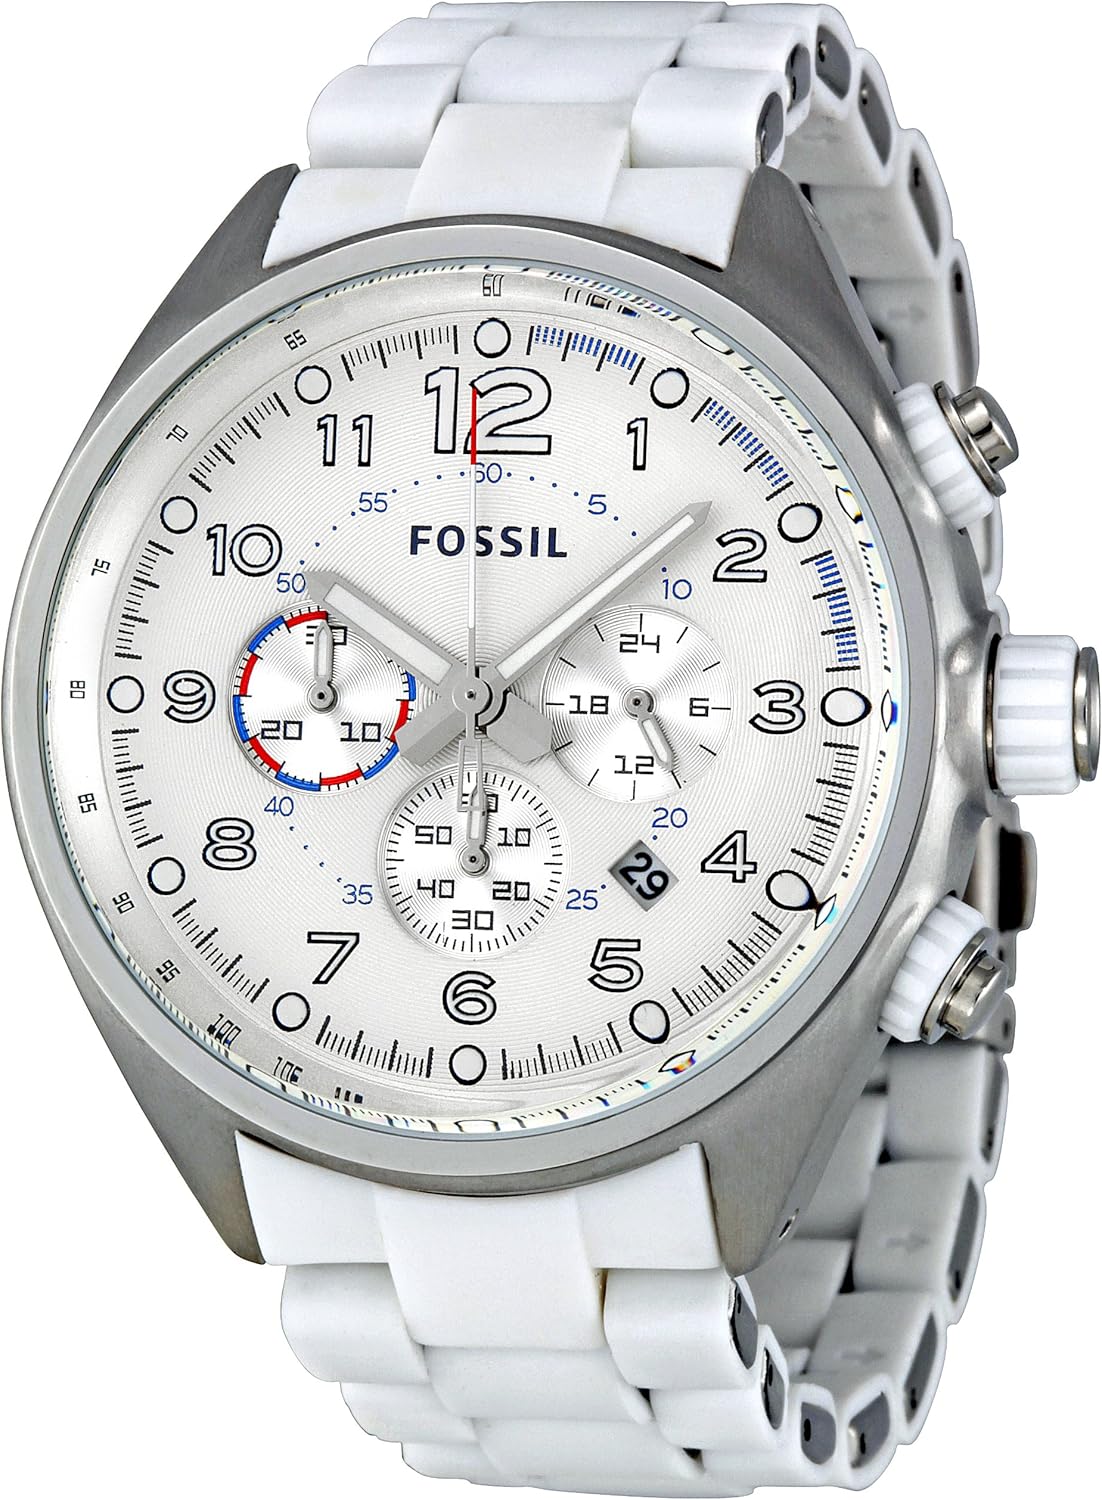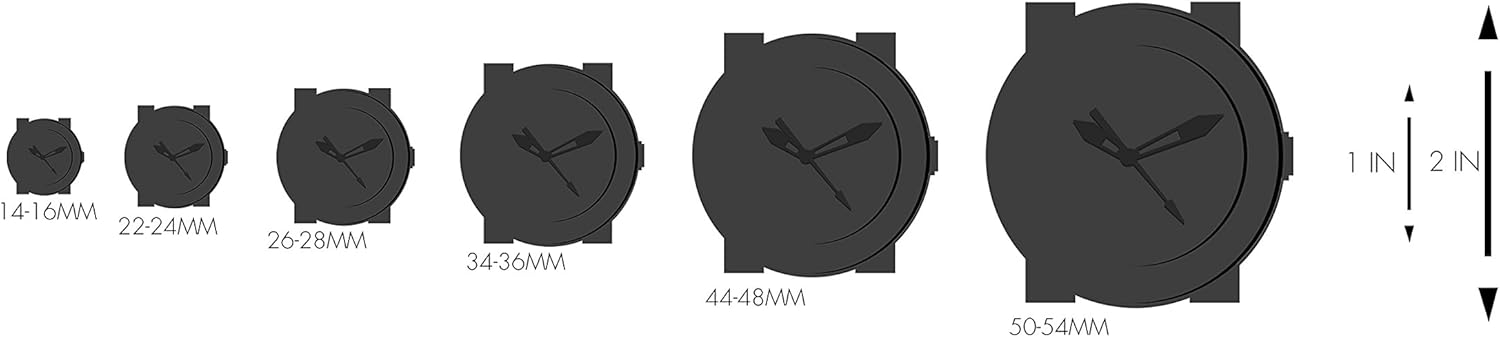
Fossil Men's CH2698 Flight Silver Dial Watch
Category: AMAZON FASHION
Stainless steel case with a white silicone bracelet. Fixed stainless steel bezel. Silver dial with luminous hands and arabic numeral hour markers. Minute markers. Tachymeter around the outer rim. Dial type: analog. Luminiscent hands and markers. Date display at the 4 o'clock position. Chronograph - three sub-dials displaying: 60 seconds, 30 minutes and 24 hours. Quartz movement. Scratch resistant mineral crystal. Solid case back. Case diameter: 46 mm. Case thickness: 15 mm. Deployment clasp with push button release. Water resistant at 100 meters / 330 feet. Functions: hours, minutes, seconds, chronograph, tachymeter, date. Casual watch style. Fossil flight chronograph white silicone mens watch ch2698. Since its establishment in 1984, Fossil has created watches for men and women that withstand the test of time. Fossil watches range from rugged, to professional, to every-day, but always place a premium on craftsmanship and fine materials. Fossil’s talented designers emphasize creativity and closely monitor horological trends in order to deliver the watches Fossil's customers demand. From complicated chronographs, to casual watches with fabric straps, to technologically advanced digital displays, Fossil watches all represent a commitment to functional style.
Features: Quartz movement | Case diameter: 46 mm | Chronograph | Mineral | Water-resistant to 100 m (330 feet)